Mark R. Hornak

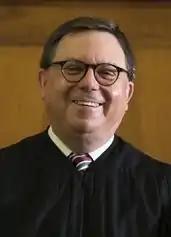

Mark Raymond Hornak (born March 31, 1956) is the chief United States district judge of the United States District Court for the Western District of Pennsylvania.